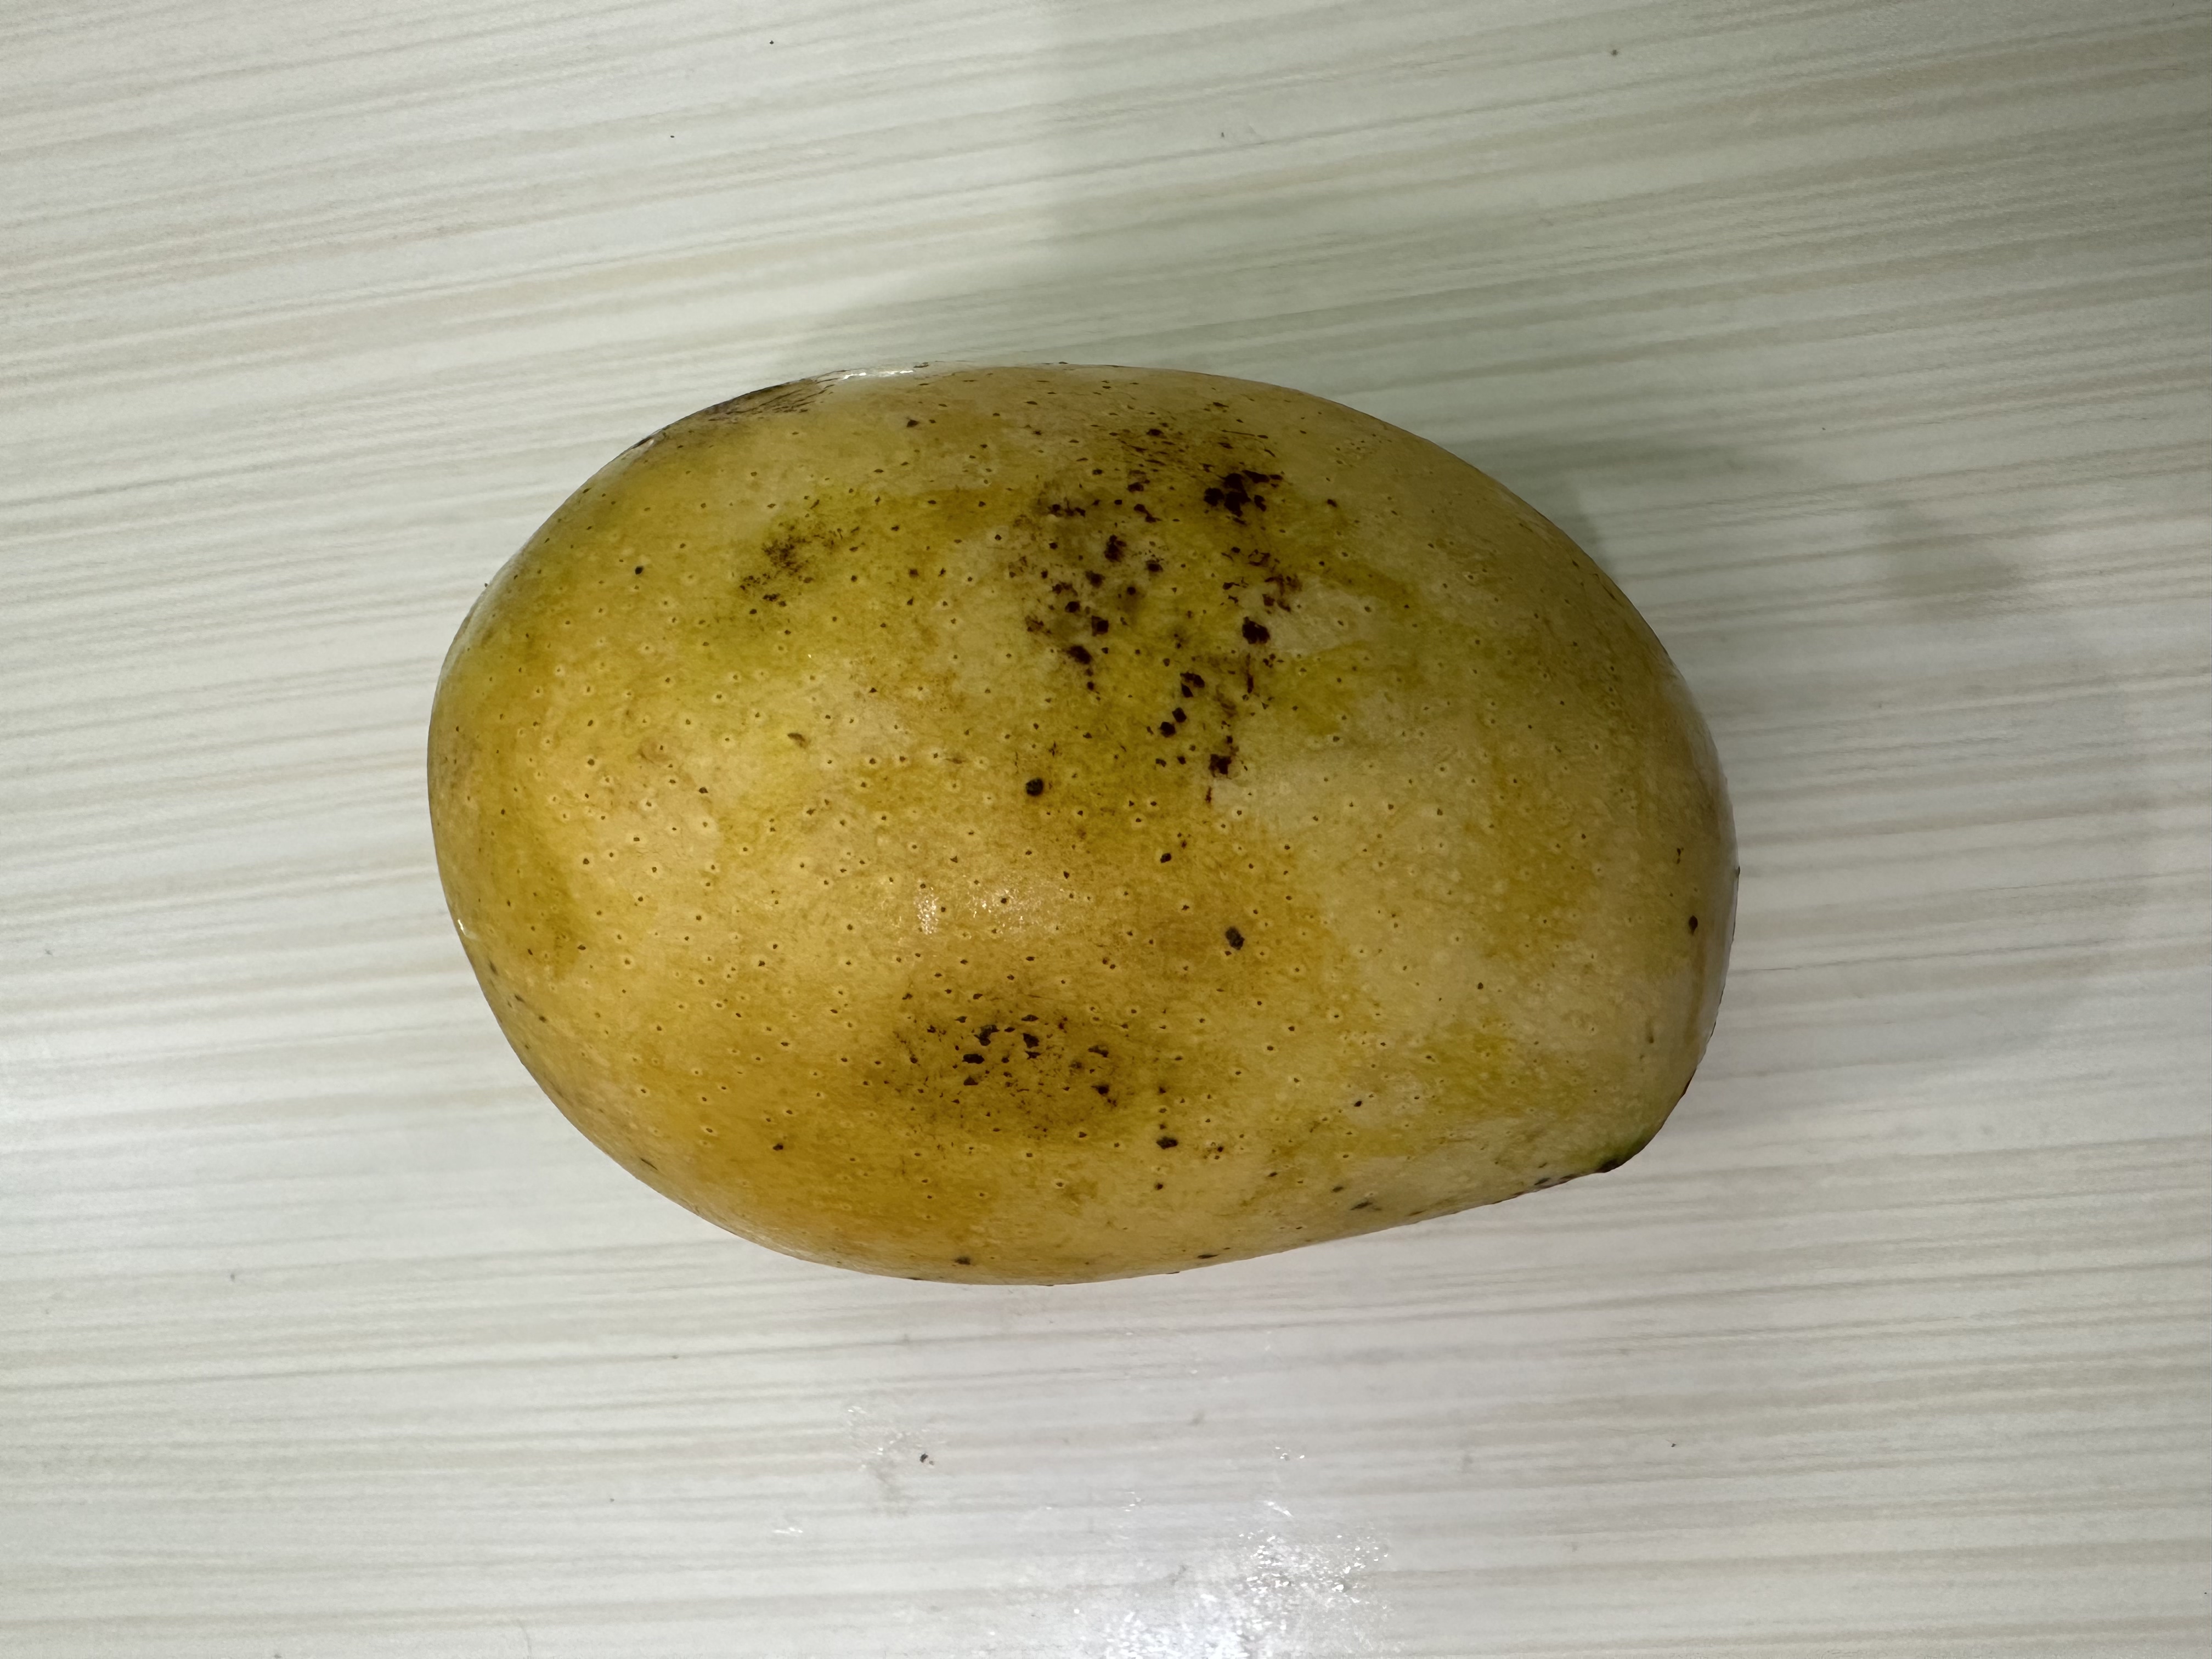
Mango variety: Kanchon Langra